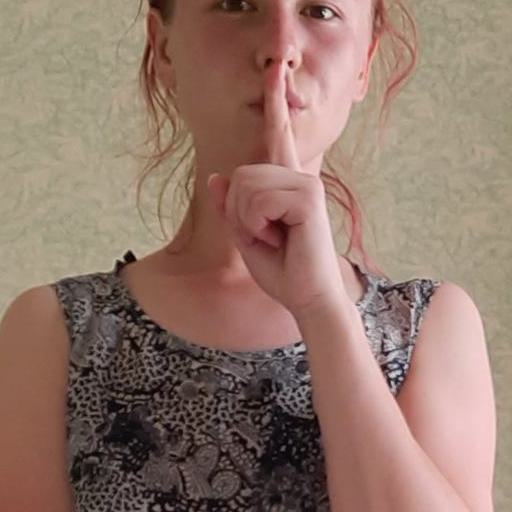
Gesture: mute